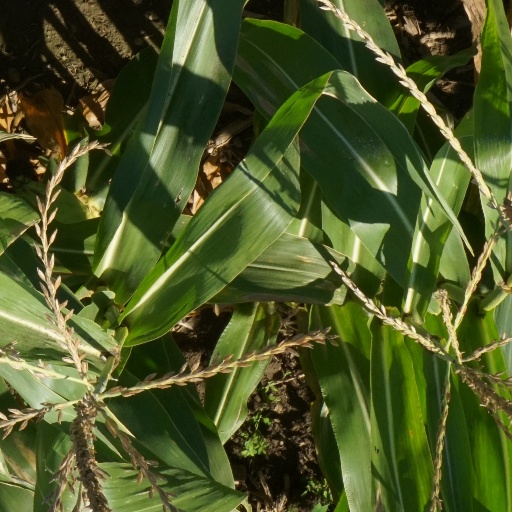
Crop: maize; corn